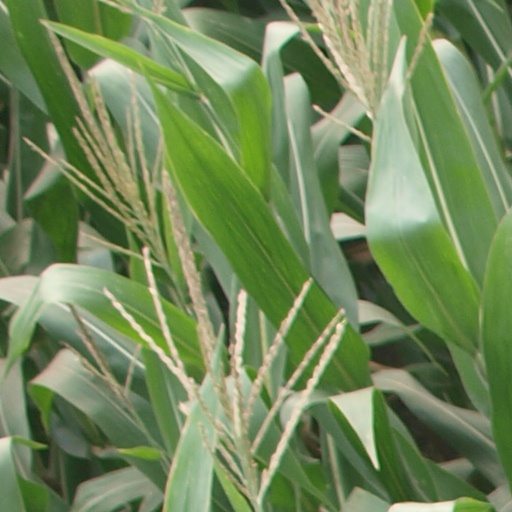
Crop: maize; corn